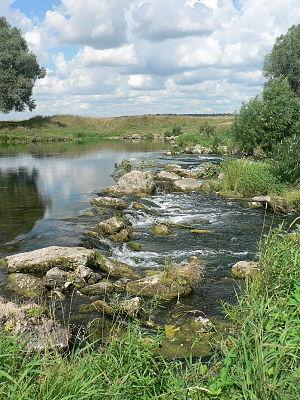
La Piana est une rivière de Russie et un affluent de la Soura, dans le bassin hydrographique de la Volga. Elle arrose l'oblast de Nijni Novgorod et la république de Mordovie.